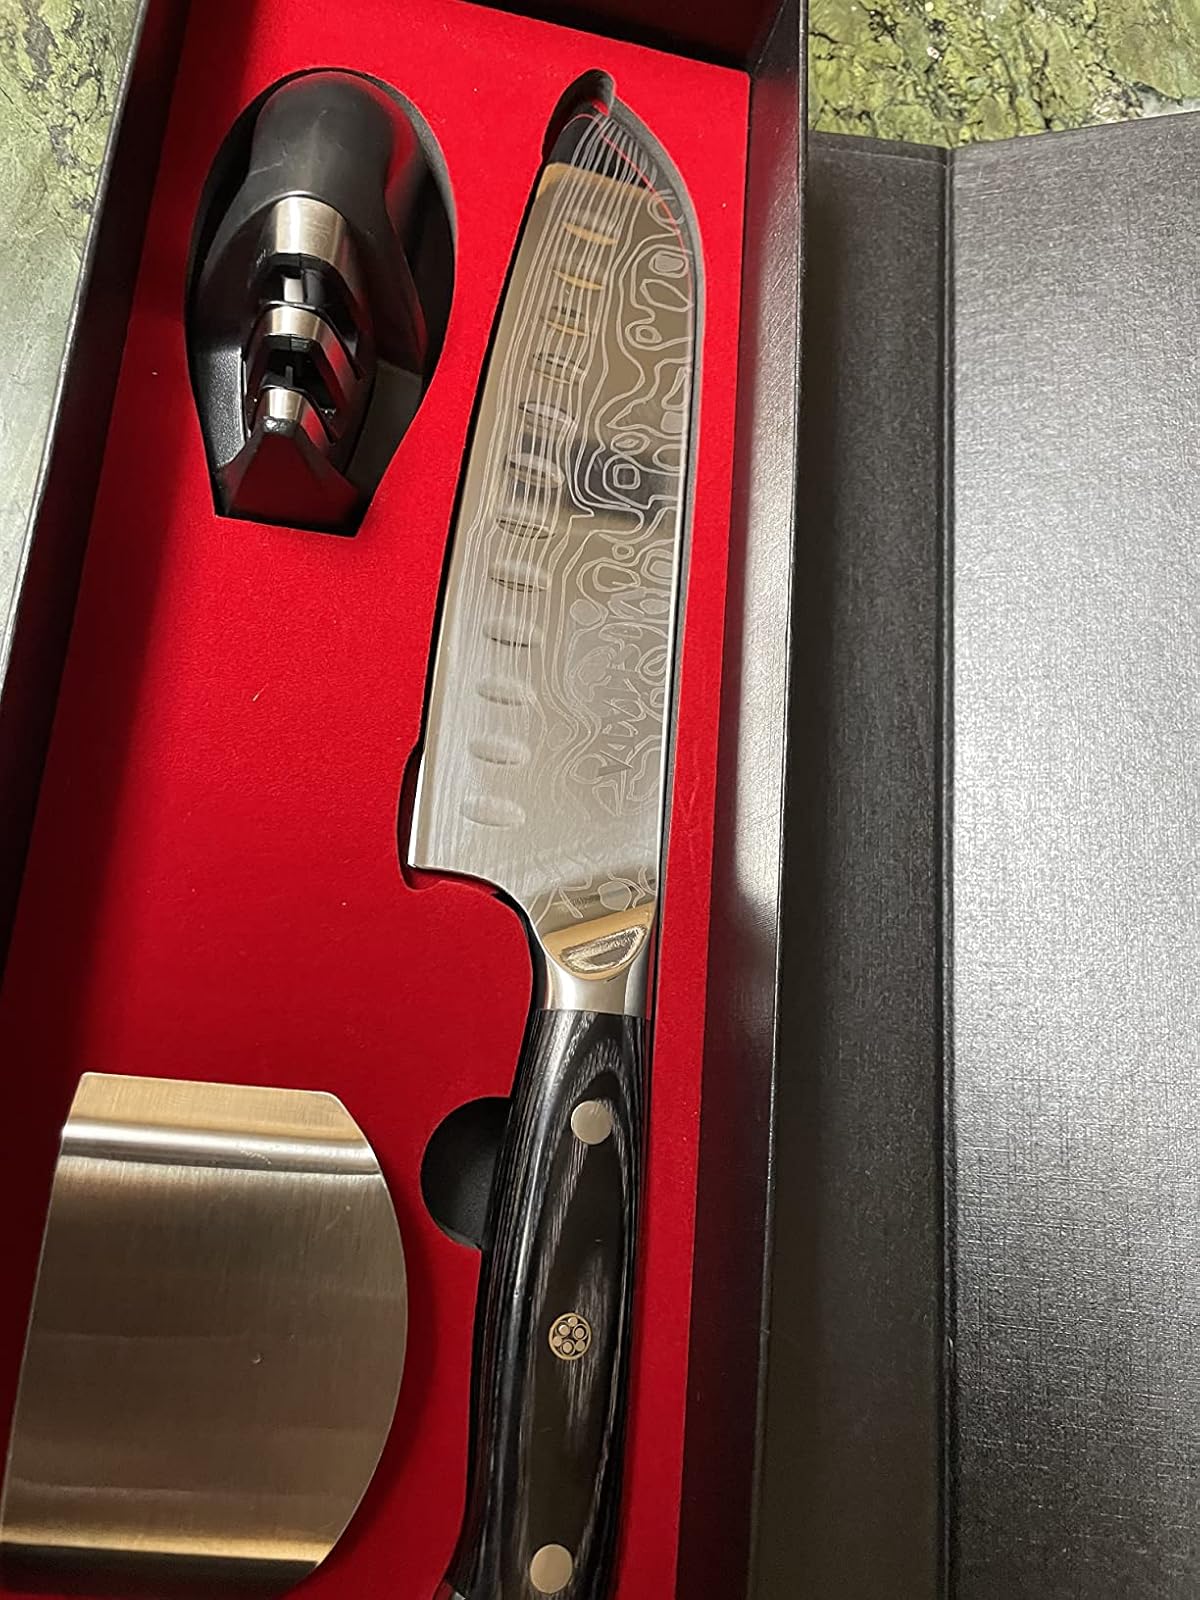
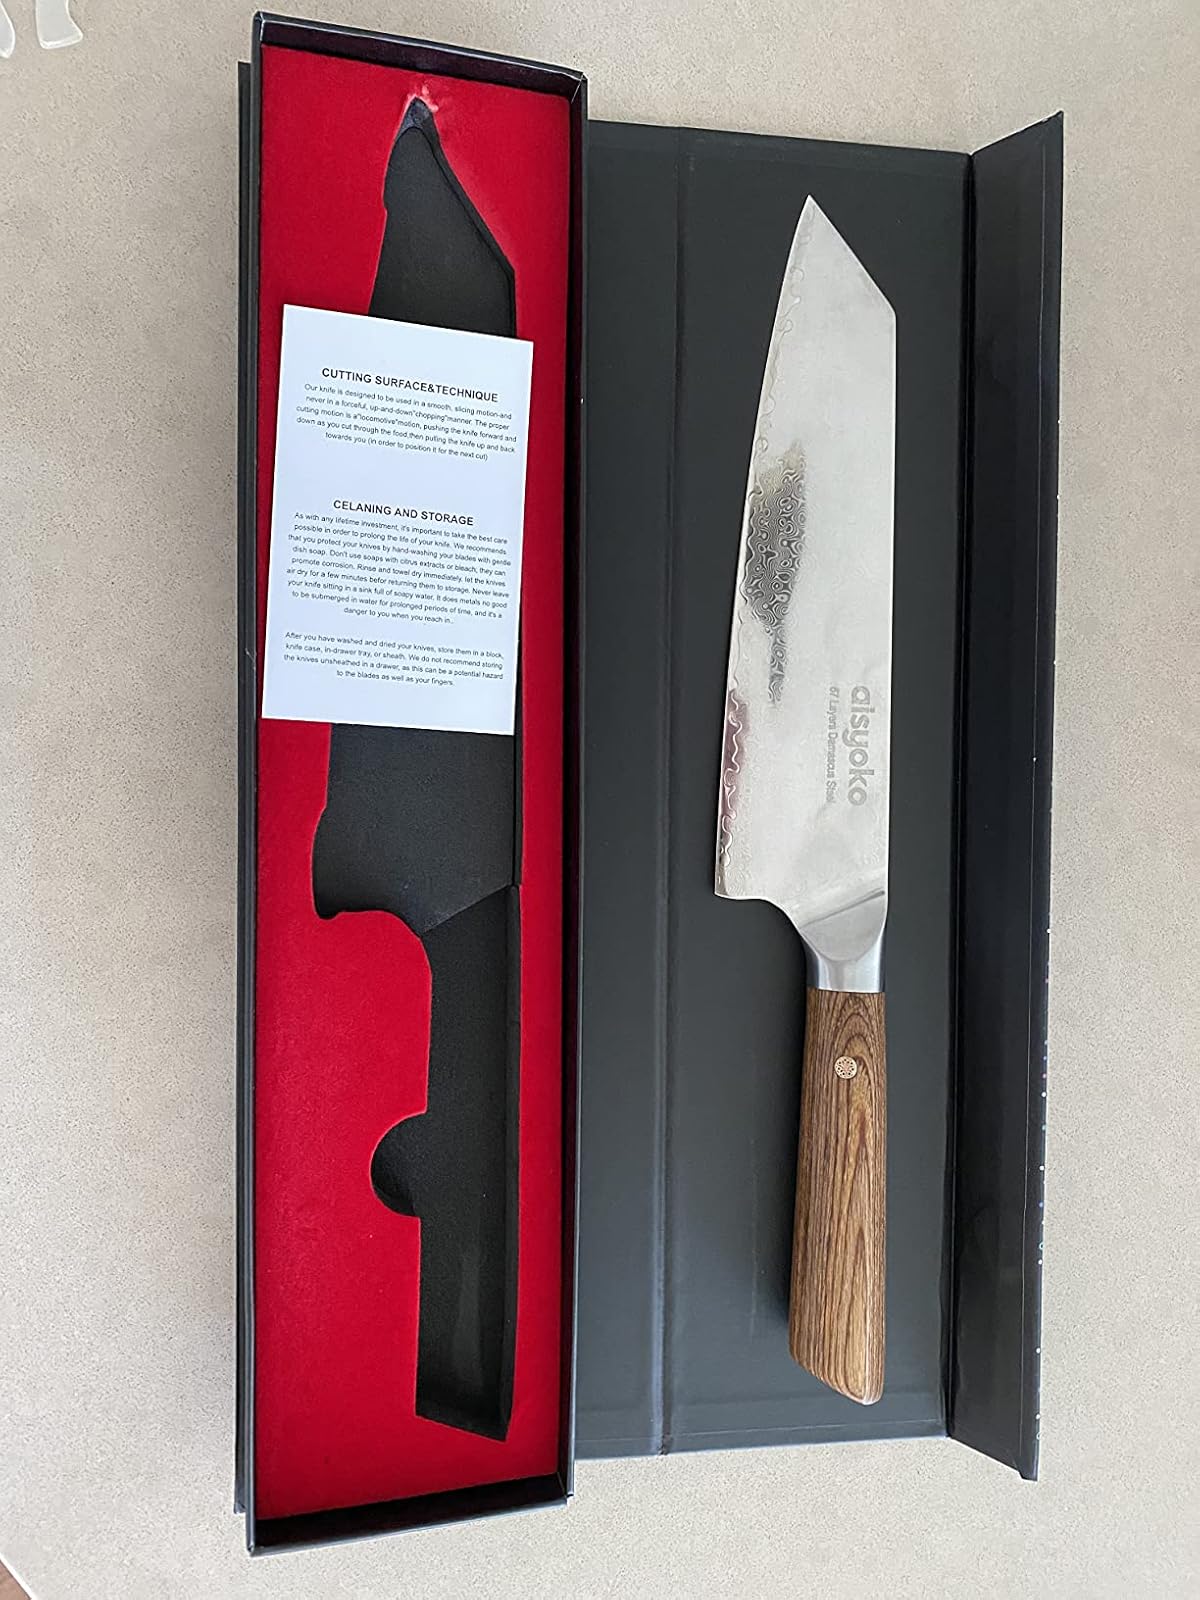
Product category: items_knife
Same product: no